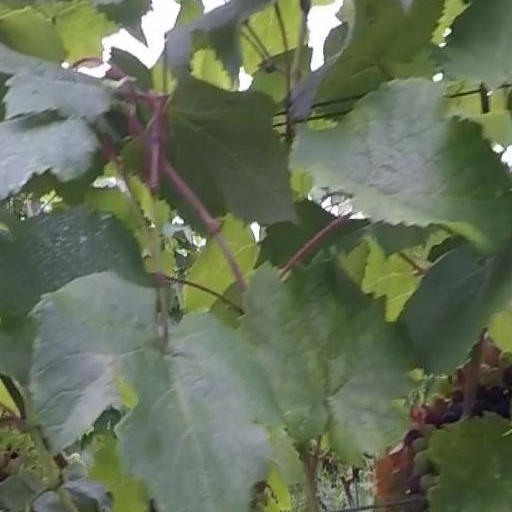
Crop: grape